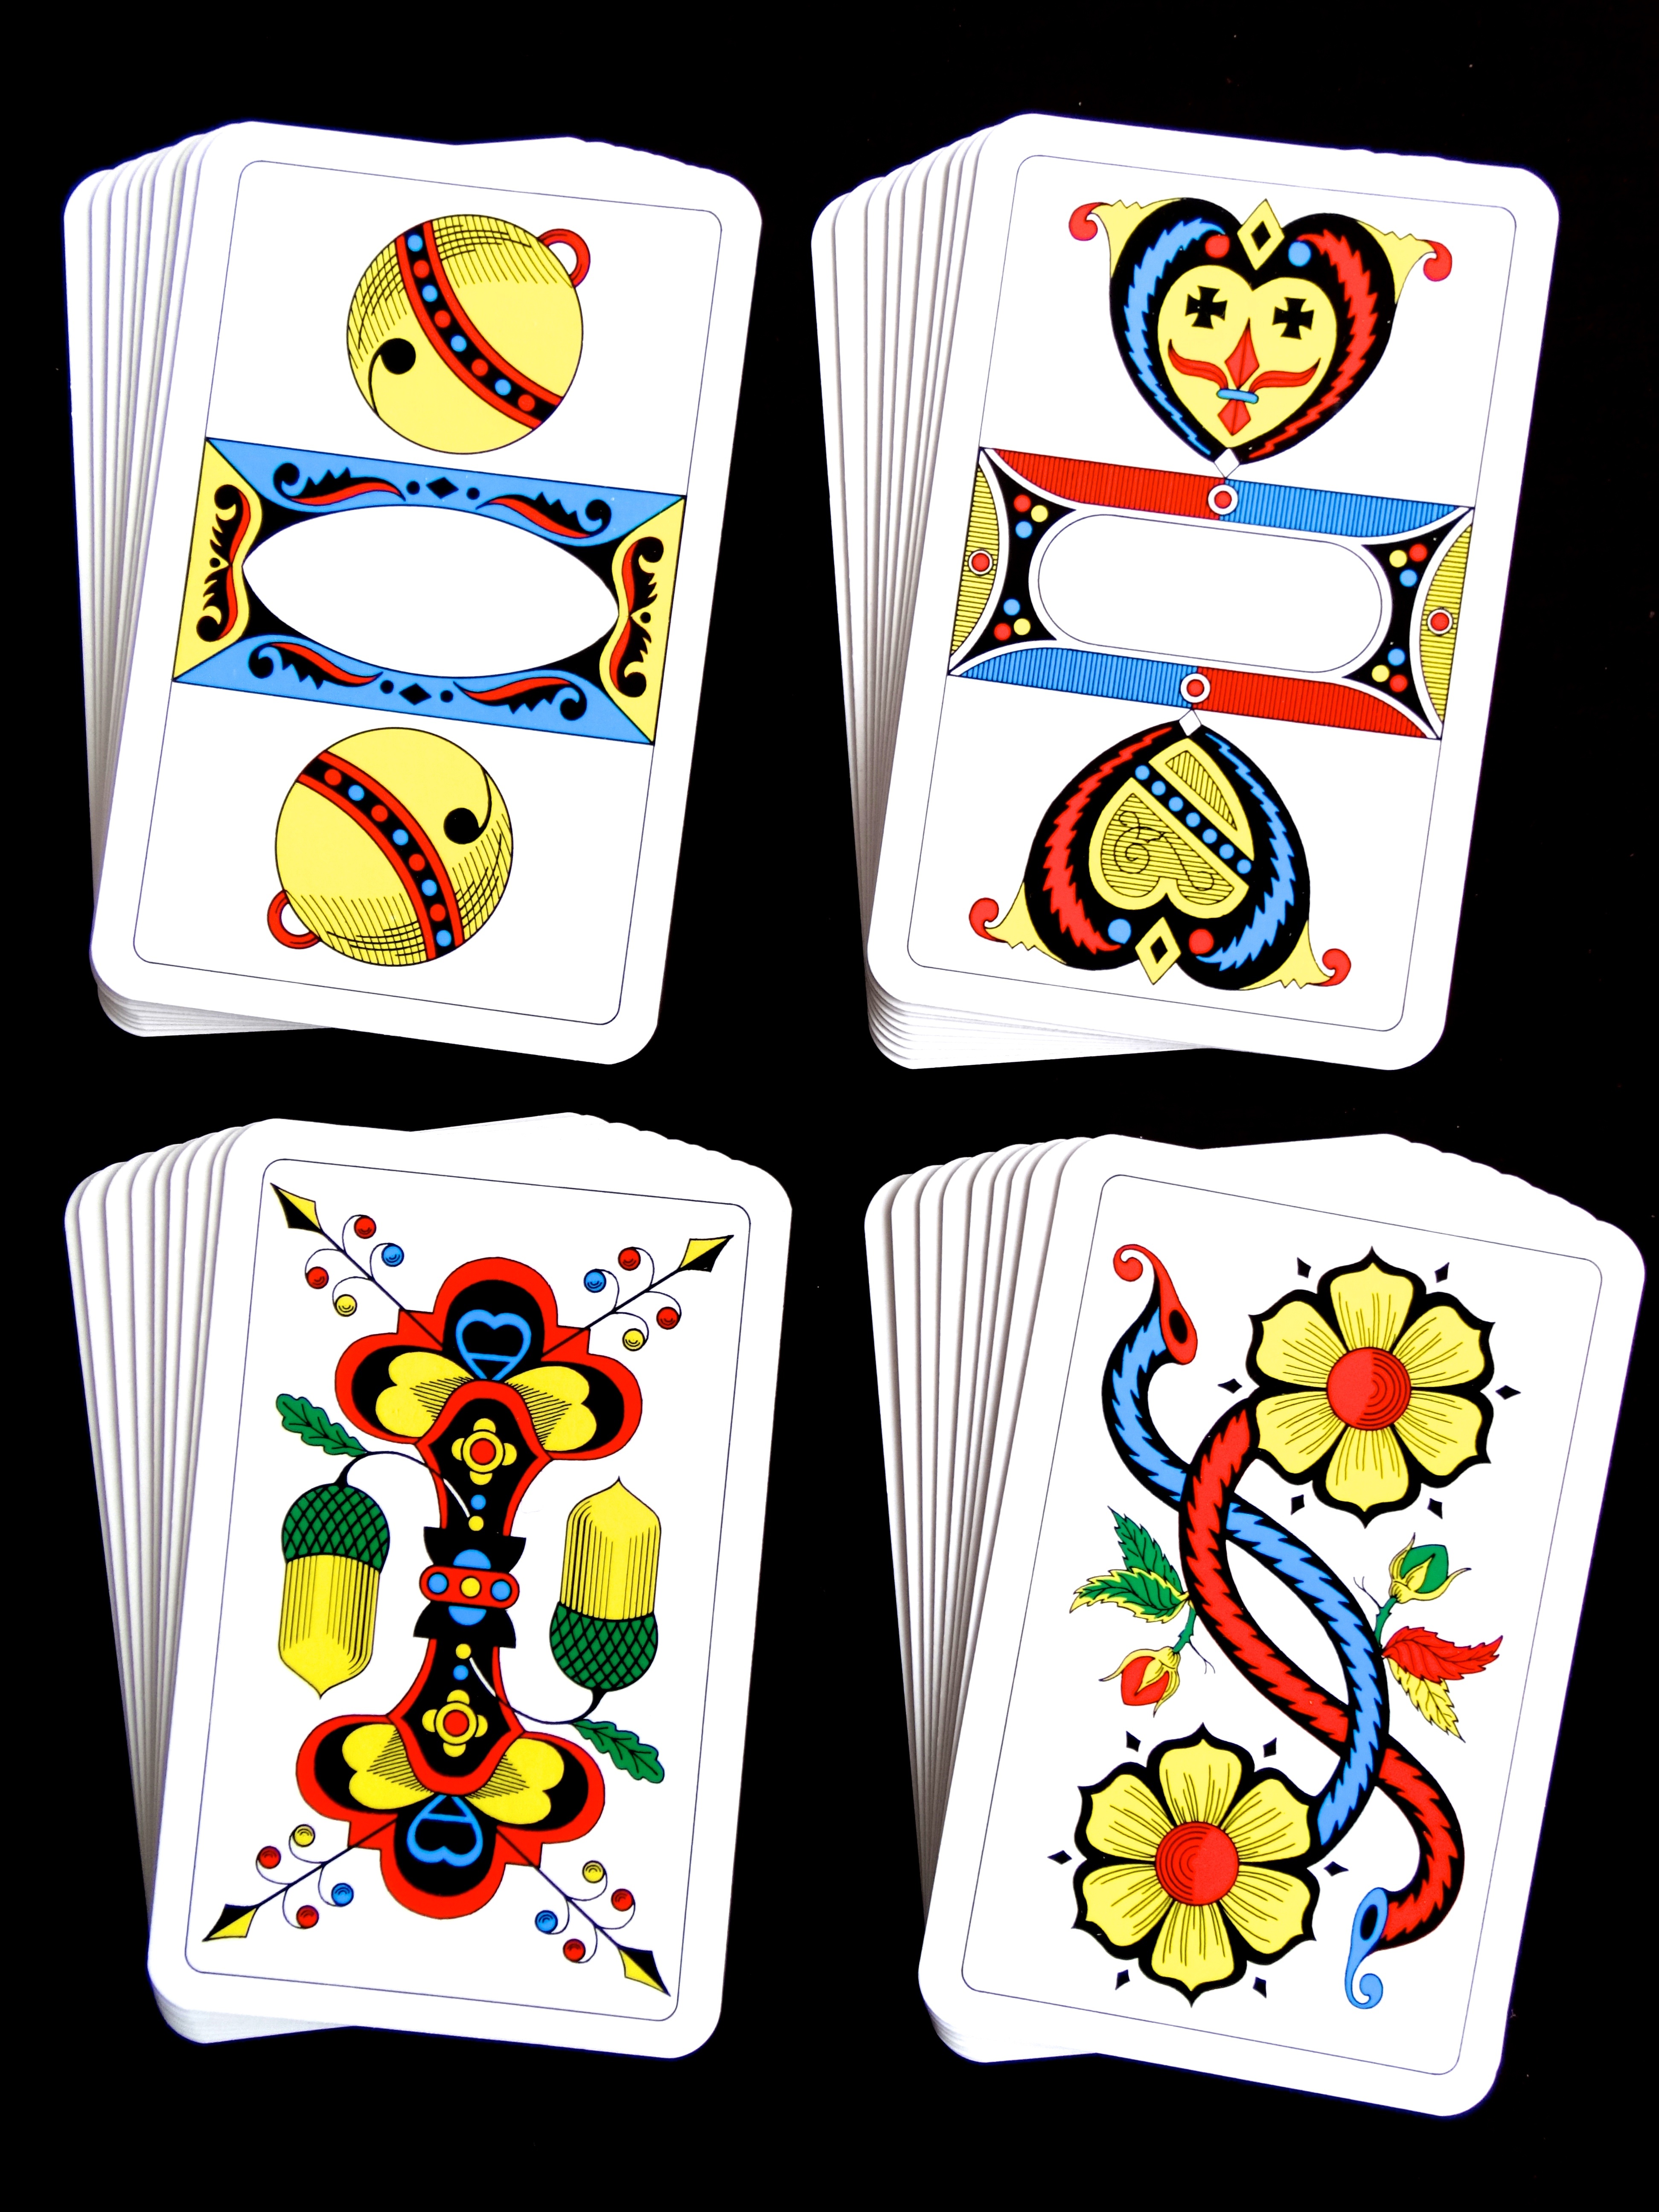
play, product, font, cards, place, strategy, casino, games, cartoon, win, card game, lose, jass cards